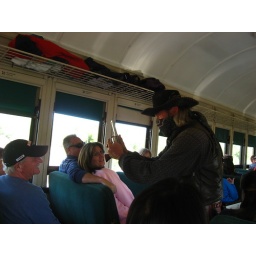
Our train ride home was &amp;quot;robbed&amp;quot; for tips by these jokers. Our train ride home was &amp;quot;robbed&amp;quot; for tips by these jokers.